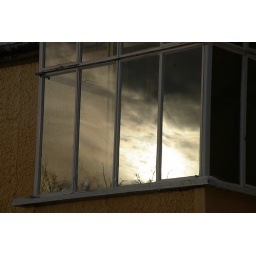
The sky reflected in the house windows.